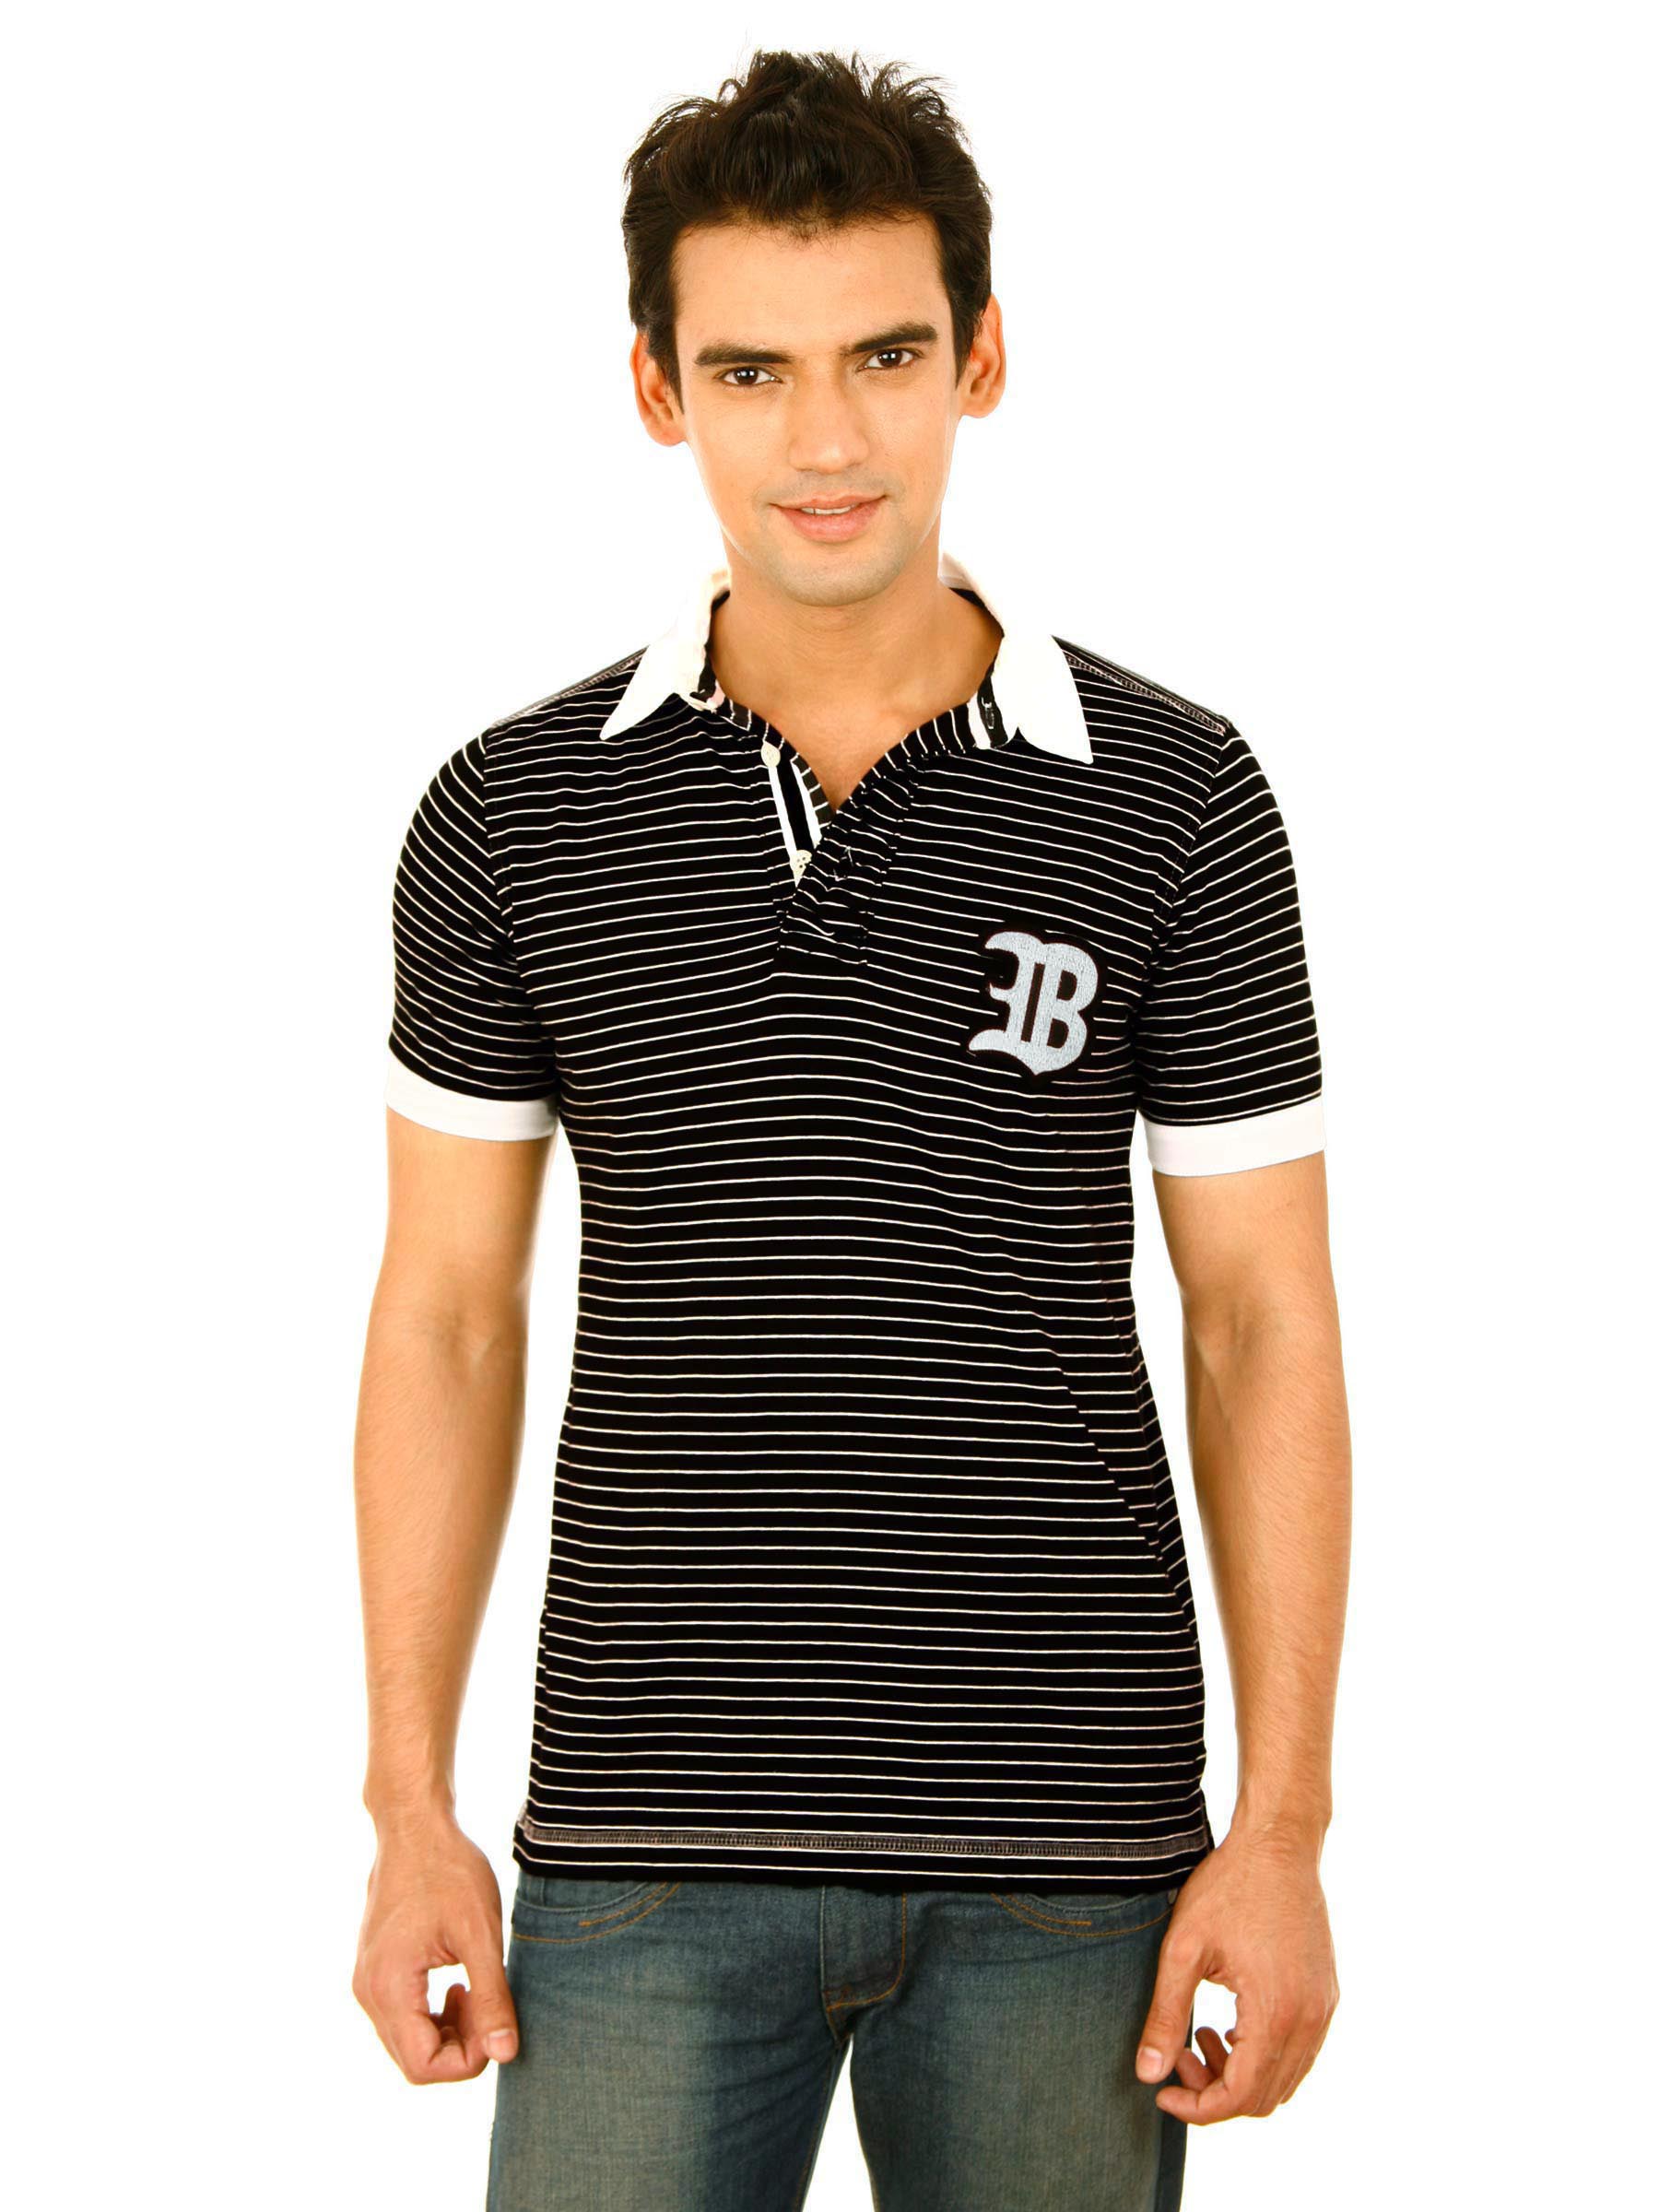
United Colors of Benetton Men Black Polo T-shirt
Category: Apparel / Topwear / Tshirts
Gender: Men
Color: Black
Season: Fall 2011
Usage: Casual